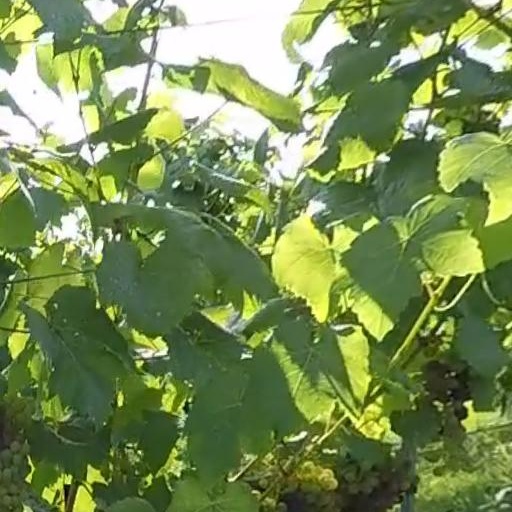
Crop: grape